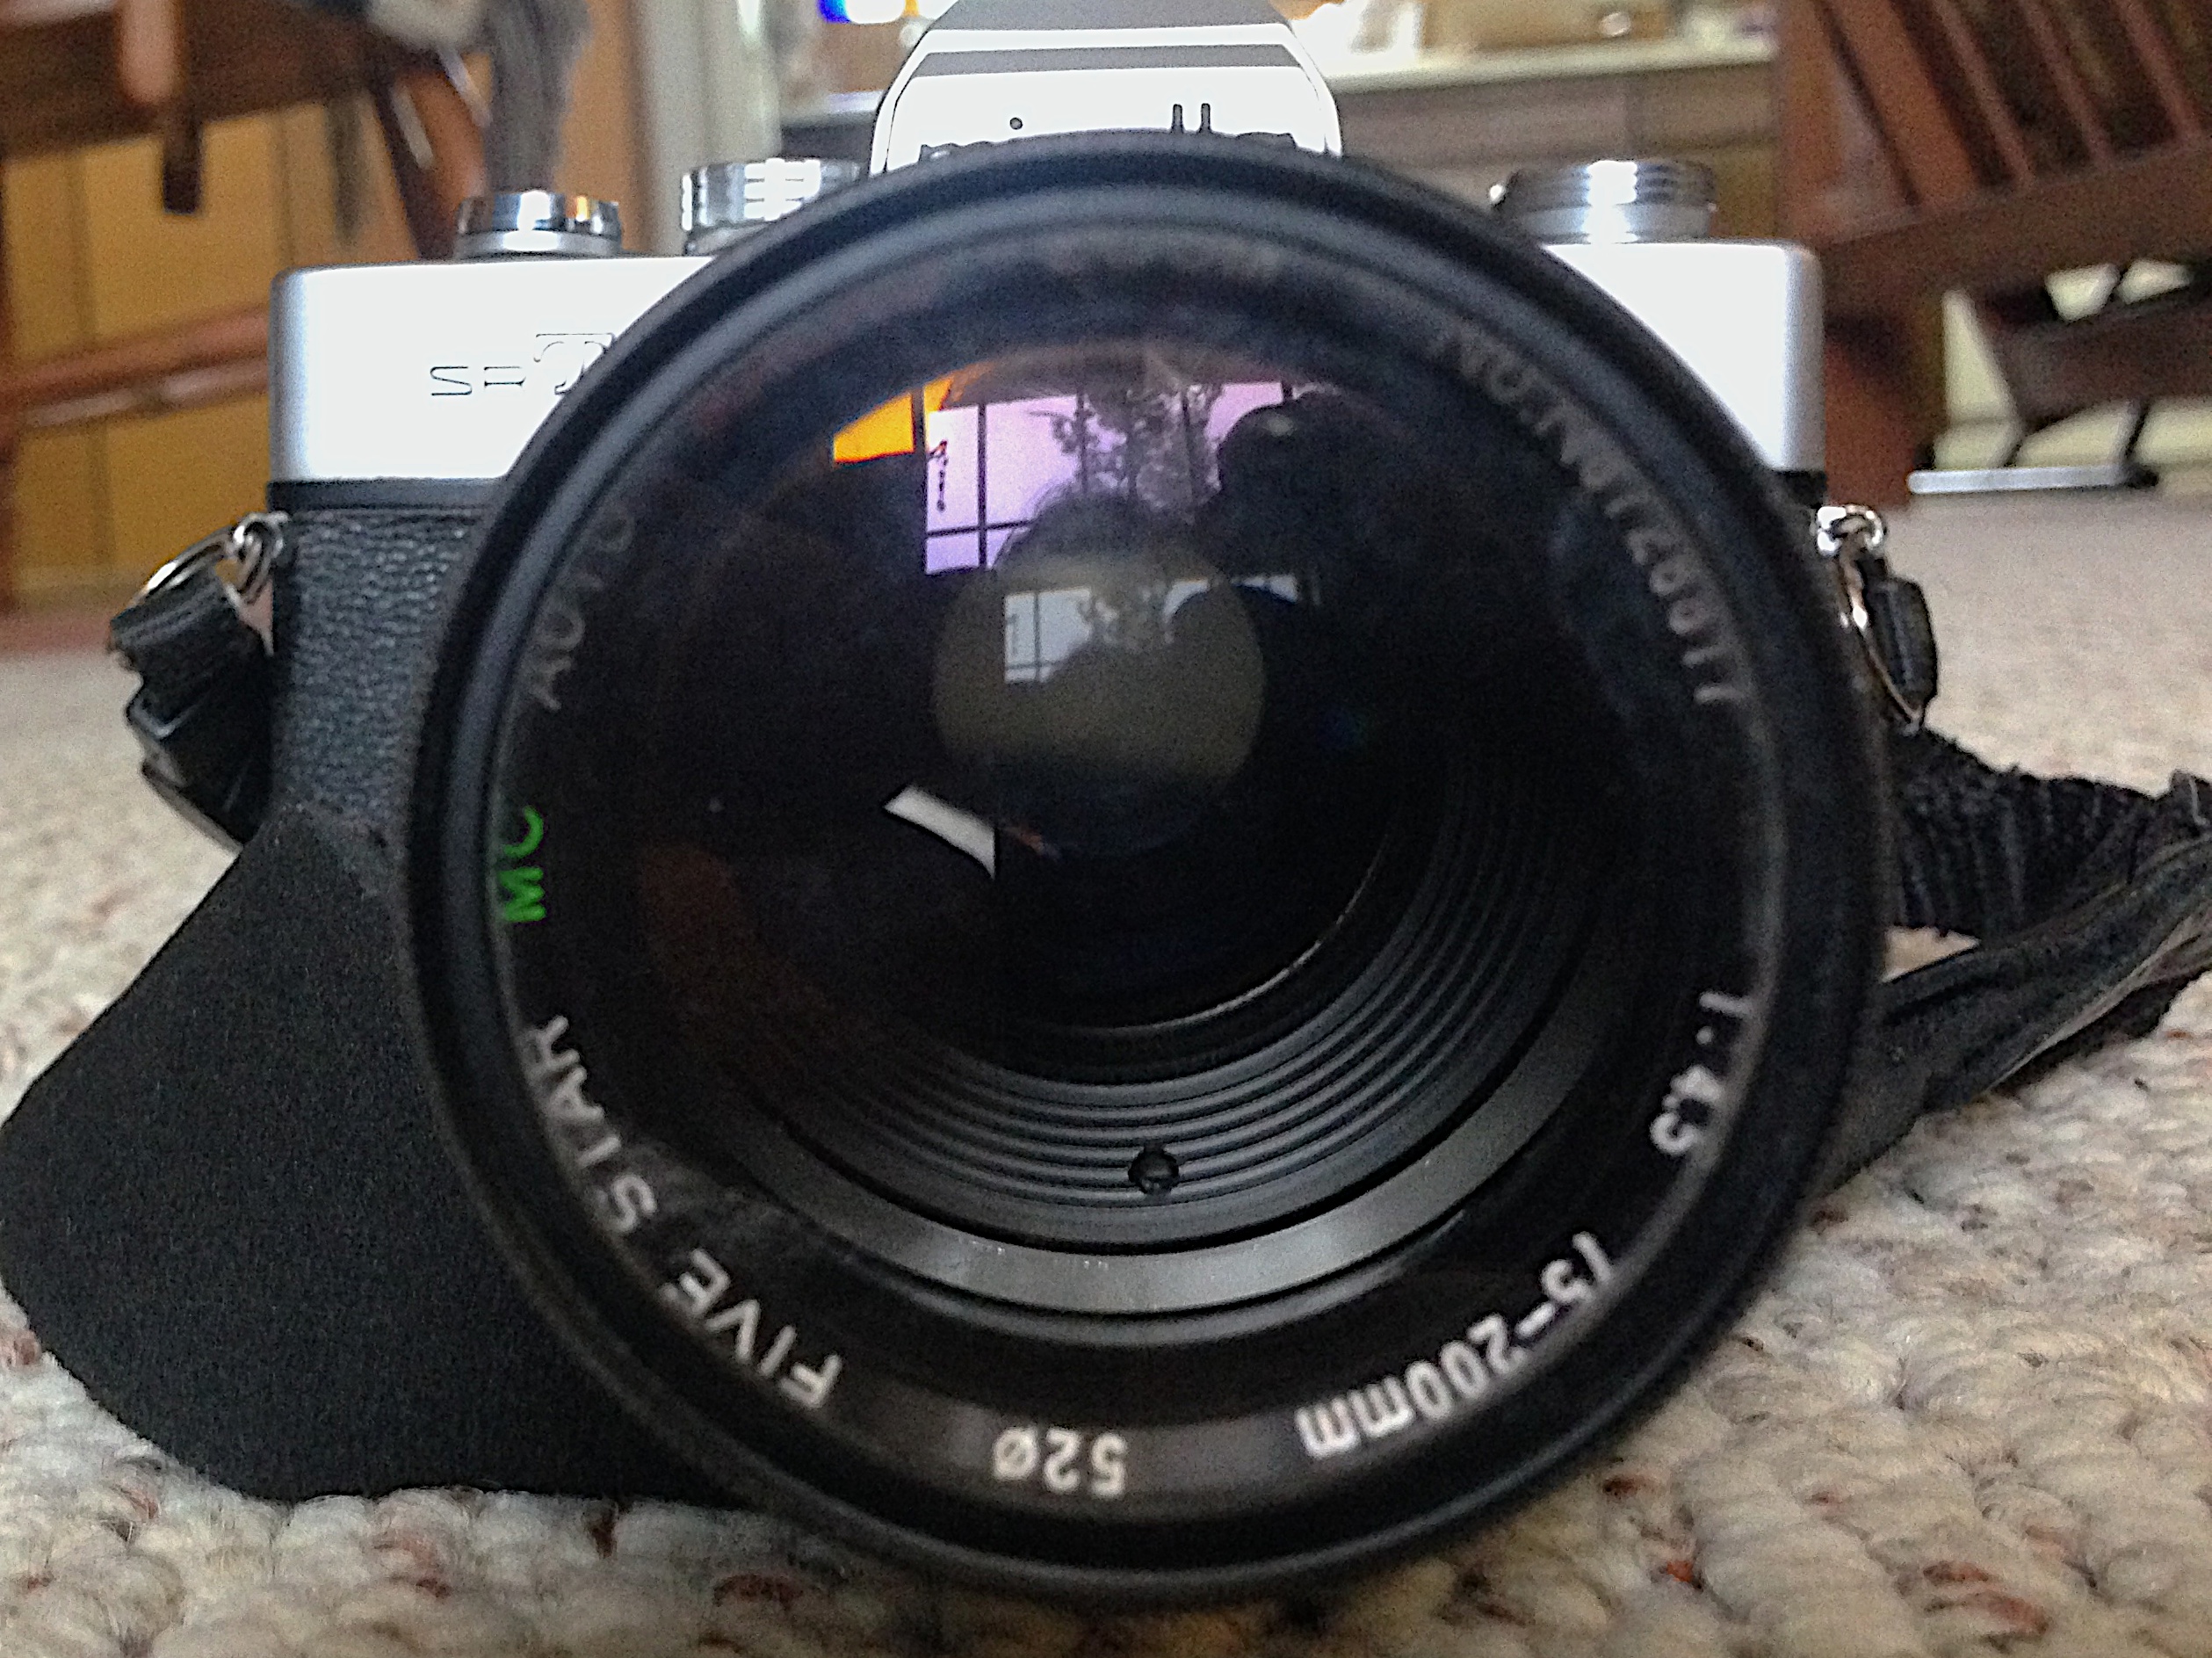
camera, wheel, camera lens, cameras optics